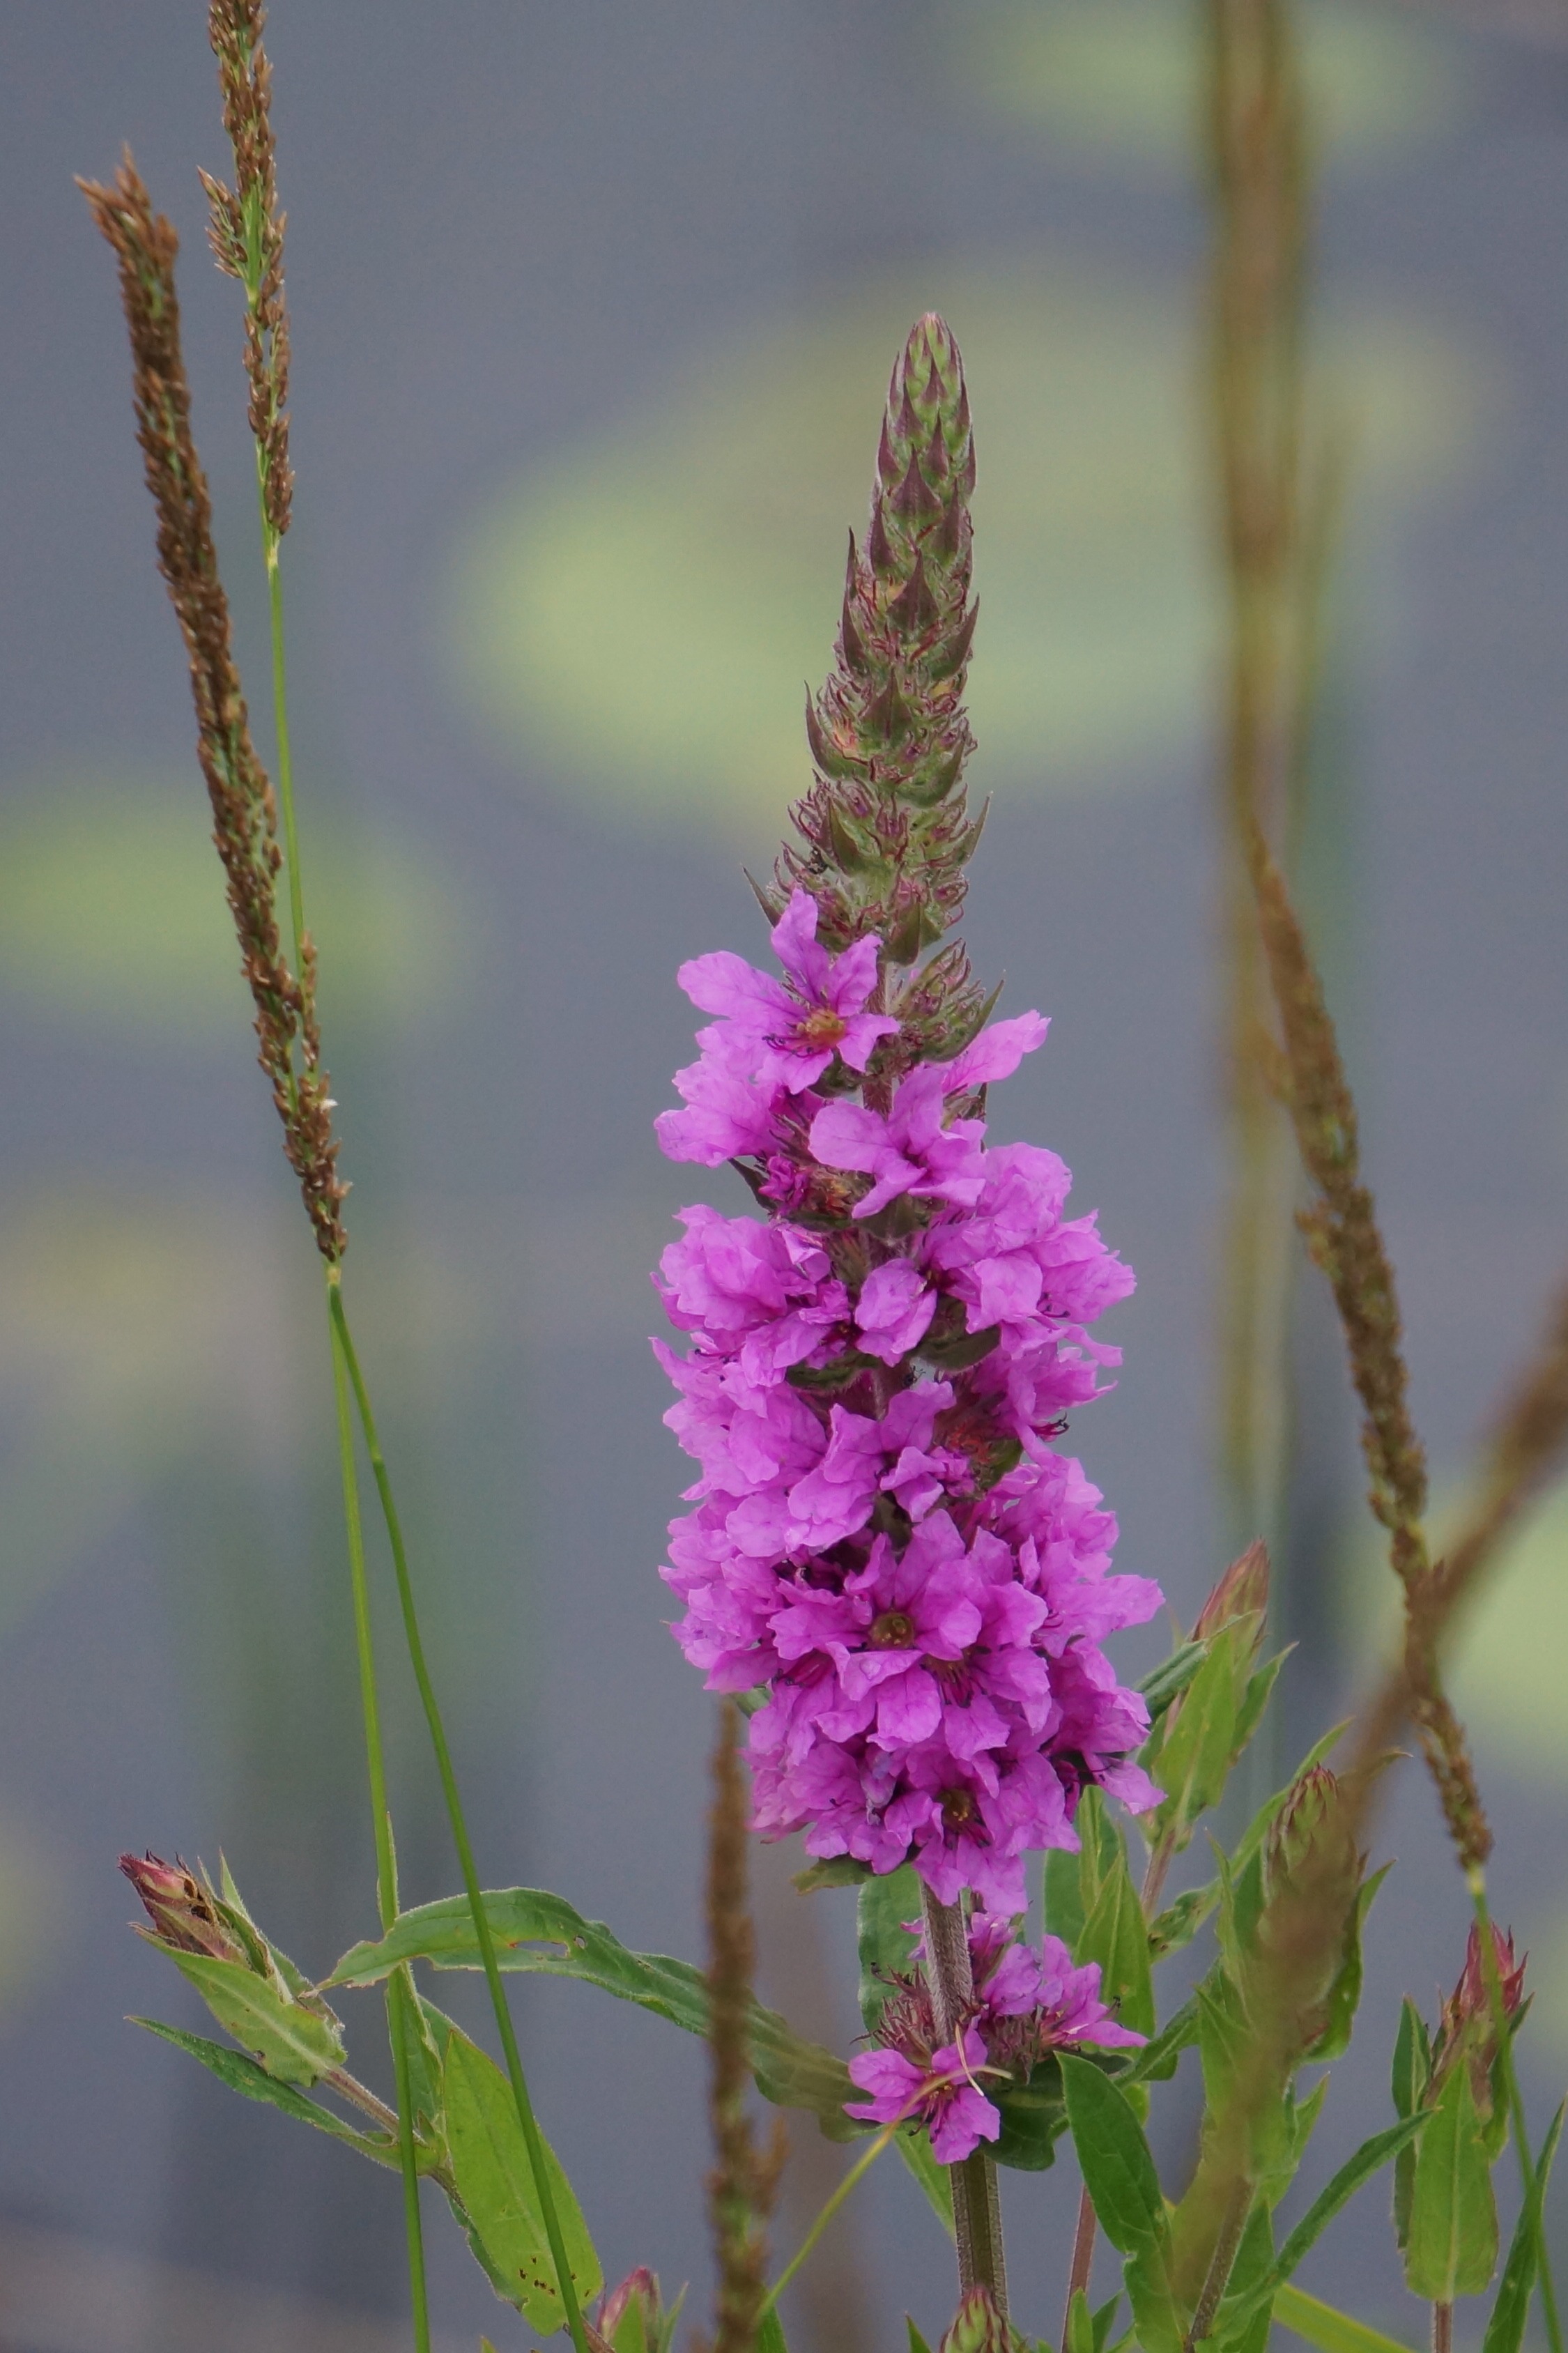
nature, branch, blossom, plant, flower, herb, botany, flora, wildflower, macro photography, inflorescence, flowering plant, loosestrife, lythrum salicaria, grass family, plant stem, land plant, the base of purple loosestrife